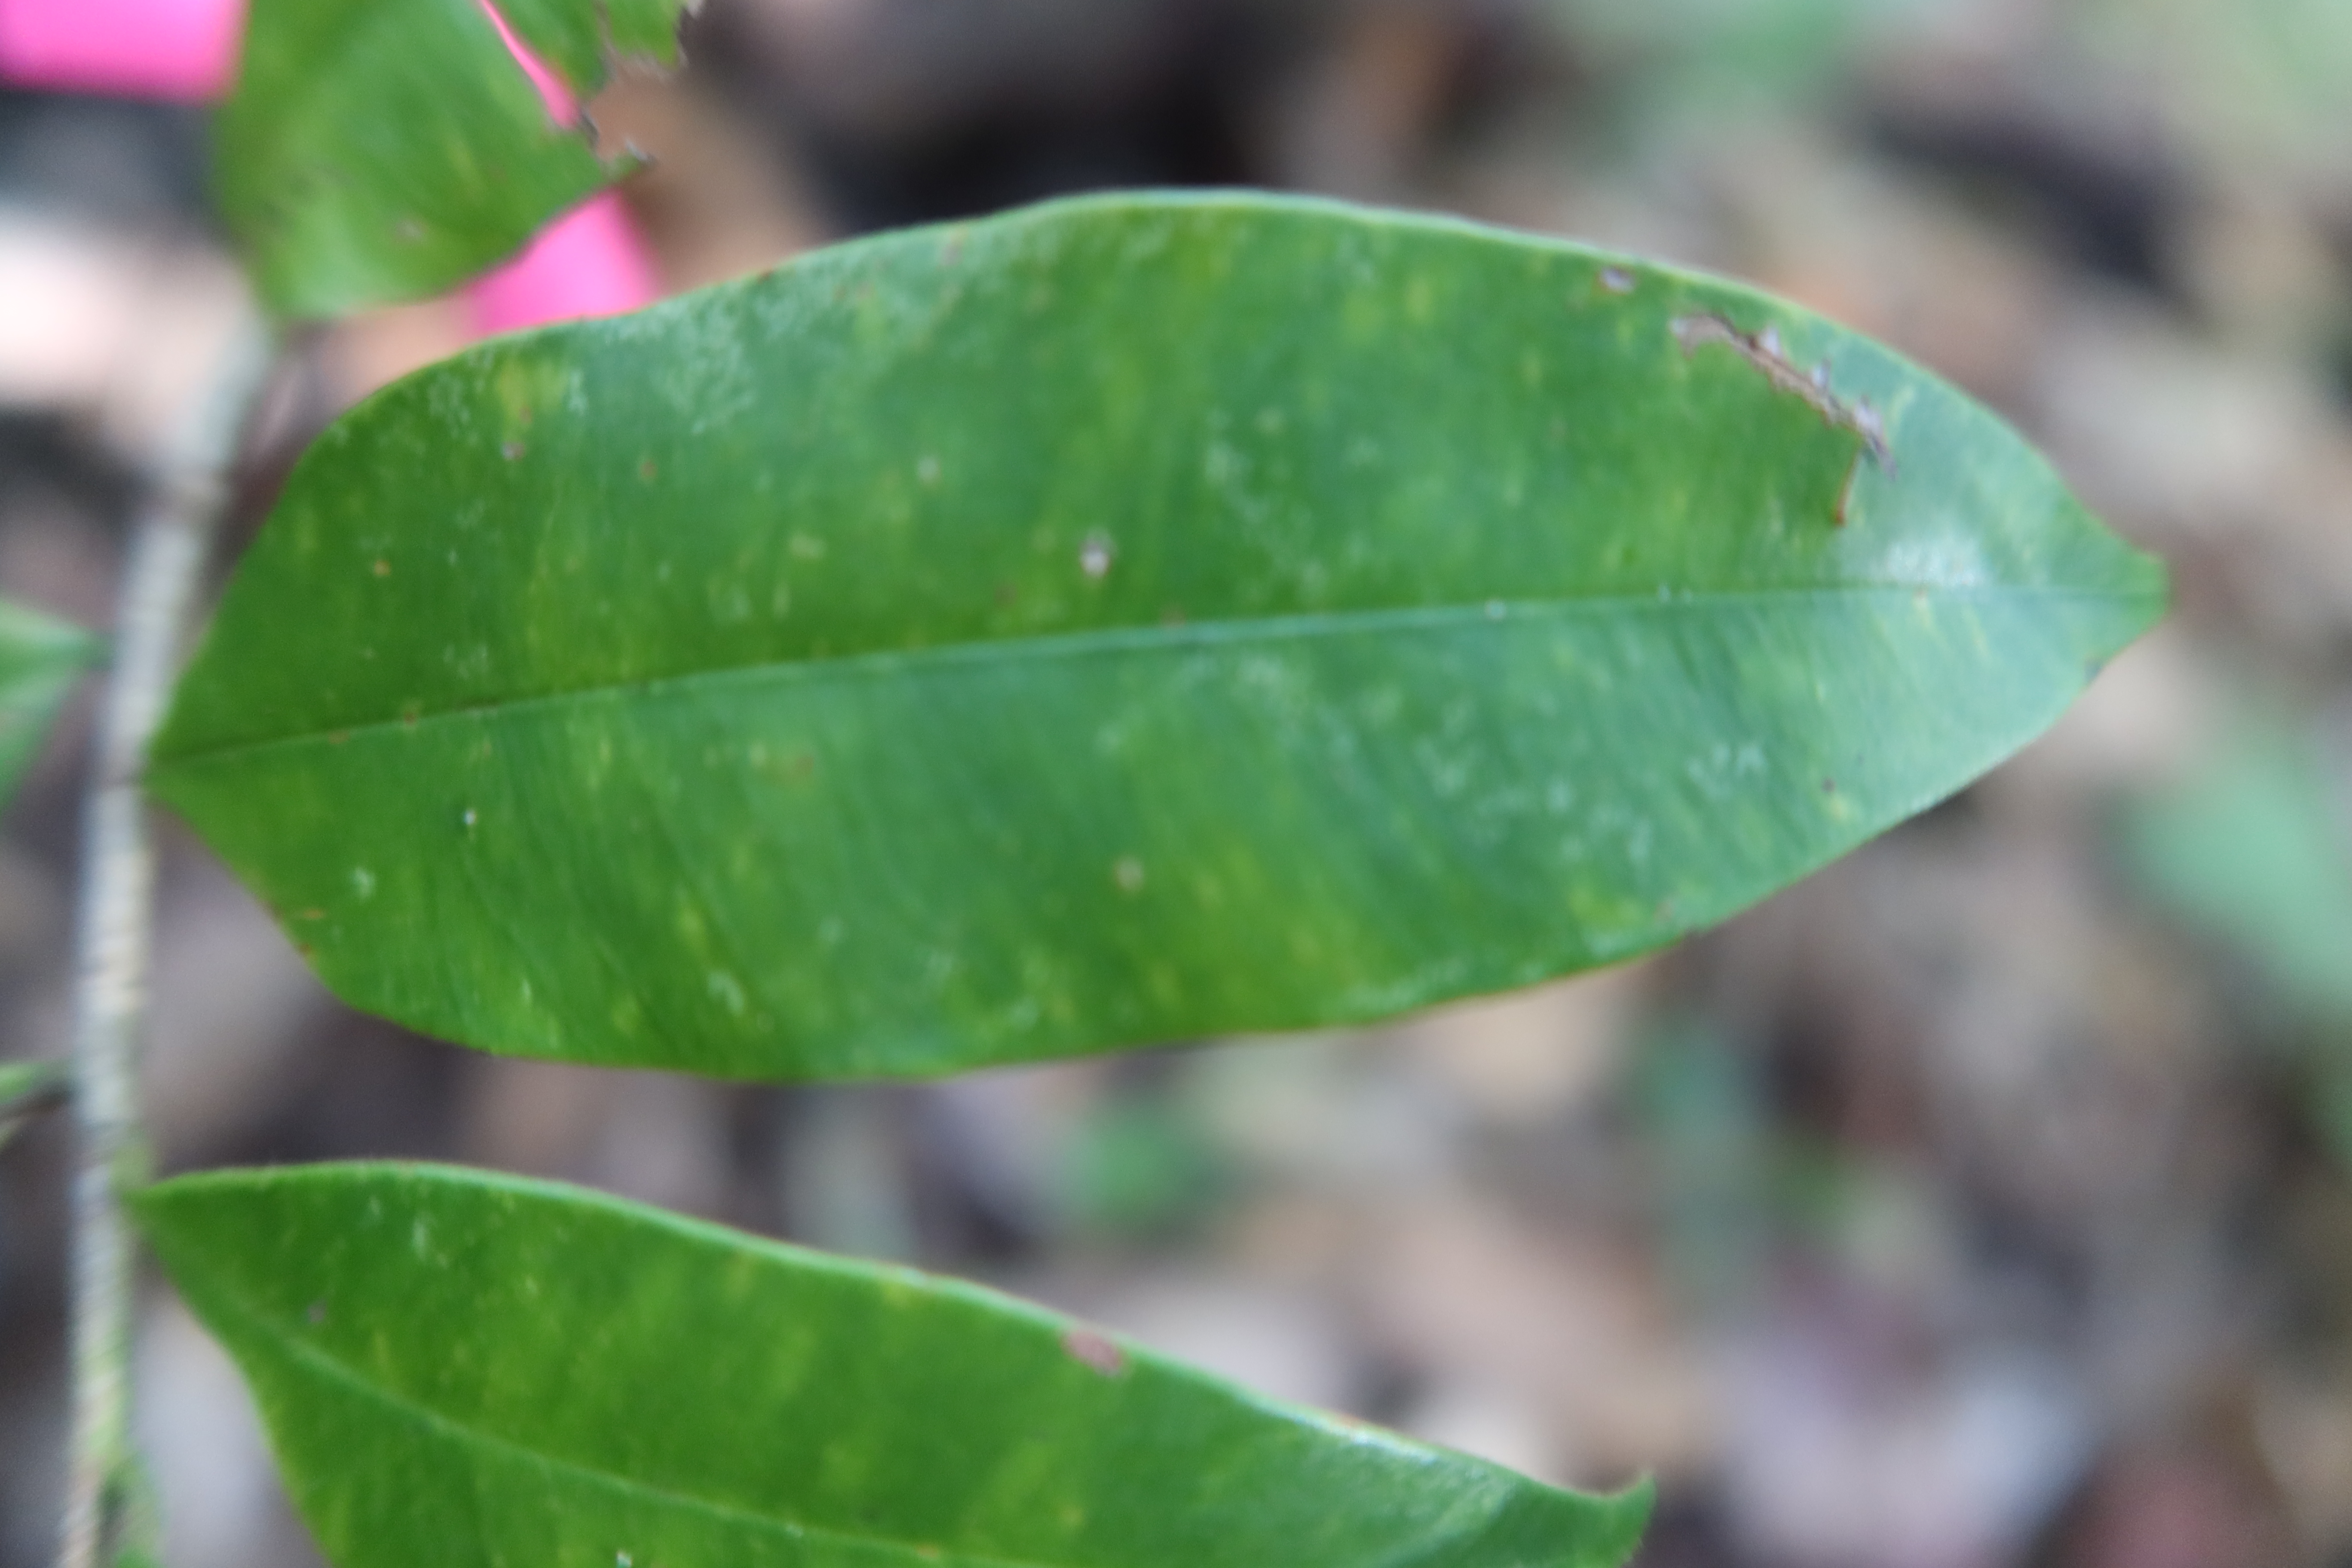
Label: Downy mildew